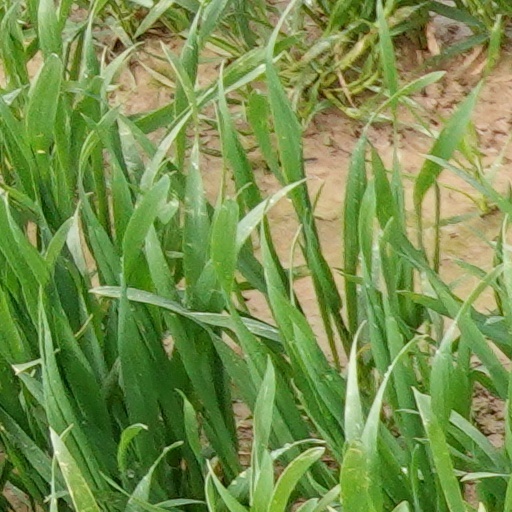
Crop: wheat